Christian Gottlieb Kratzenstein Stub

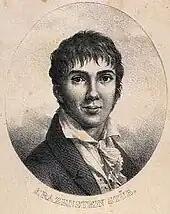
Engraving of Kratzenstein Stub by , c. 1800

Christian Gottlieb Kratzenstein Stub (15 August 1783 – 24 July 1816), also written Kratzenstein-Stub, was a Danish painter, mainly of mythological subjects popular in Denmark at the time.